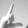
ASL letter: L